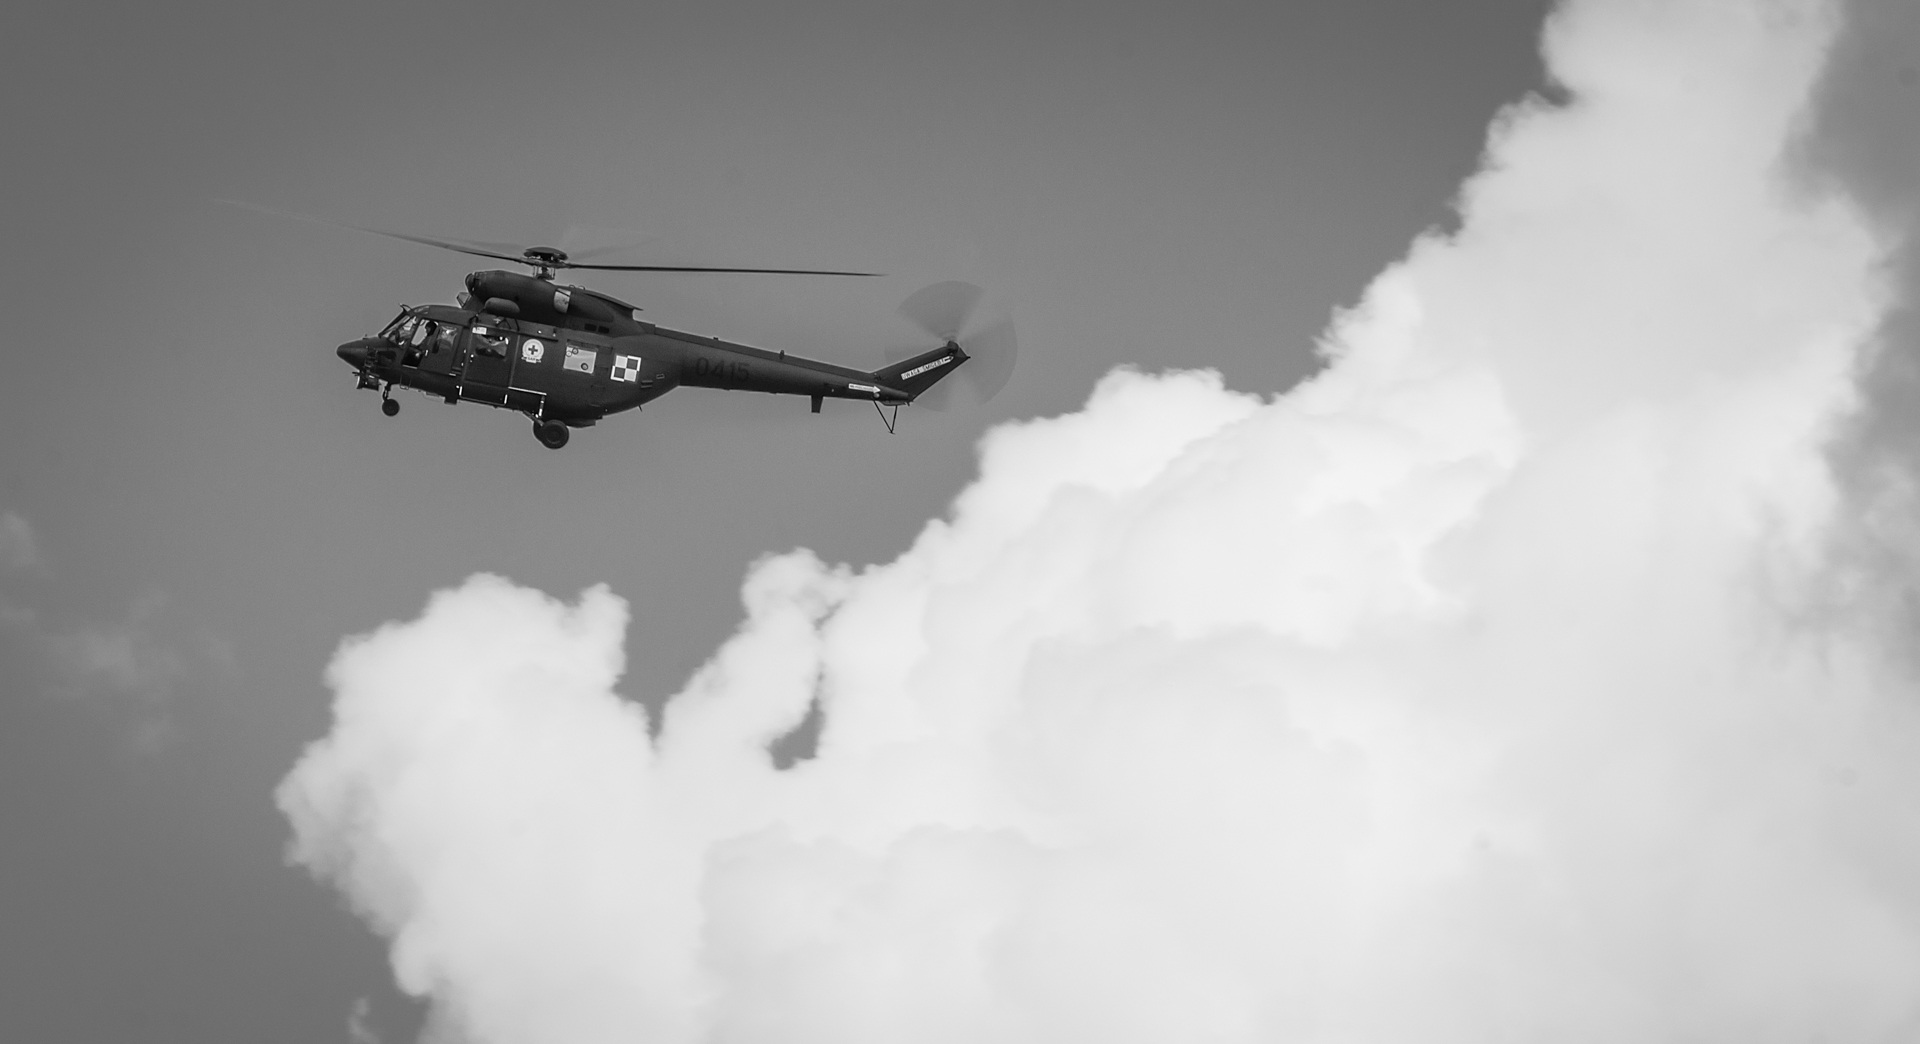
black and white, aircraft, vehicle, aviation, monochrome, helicopter, airshow, the army, atmosphere of earth, geological phenomenon, aircraft engine